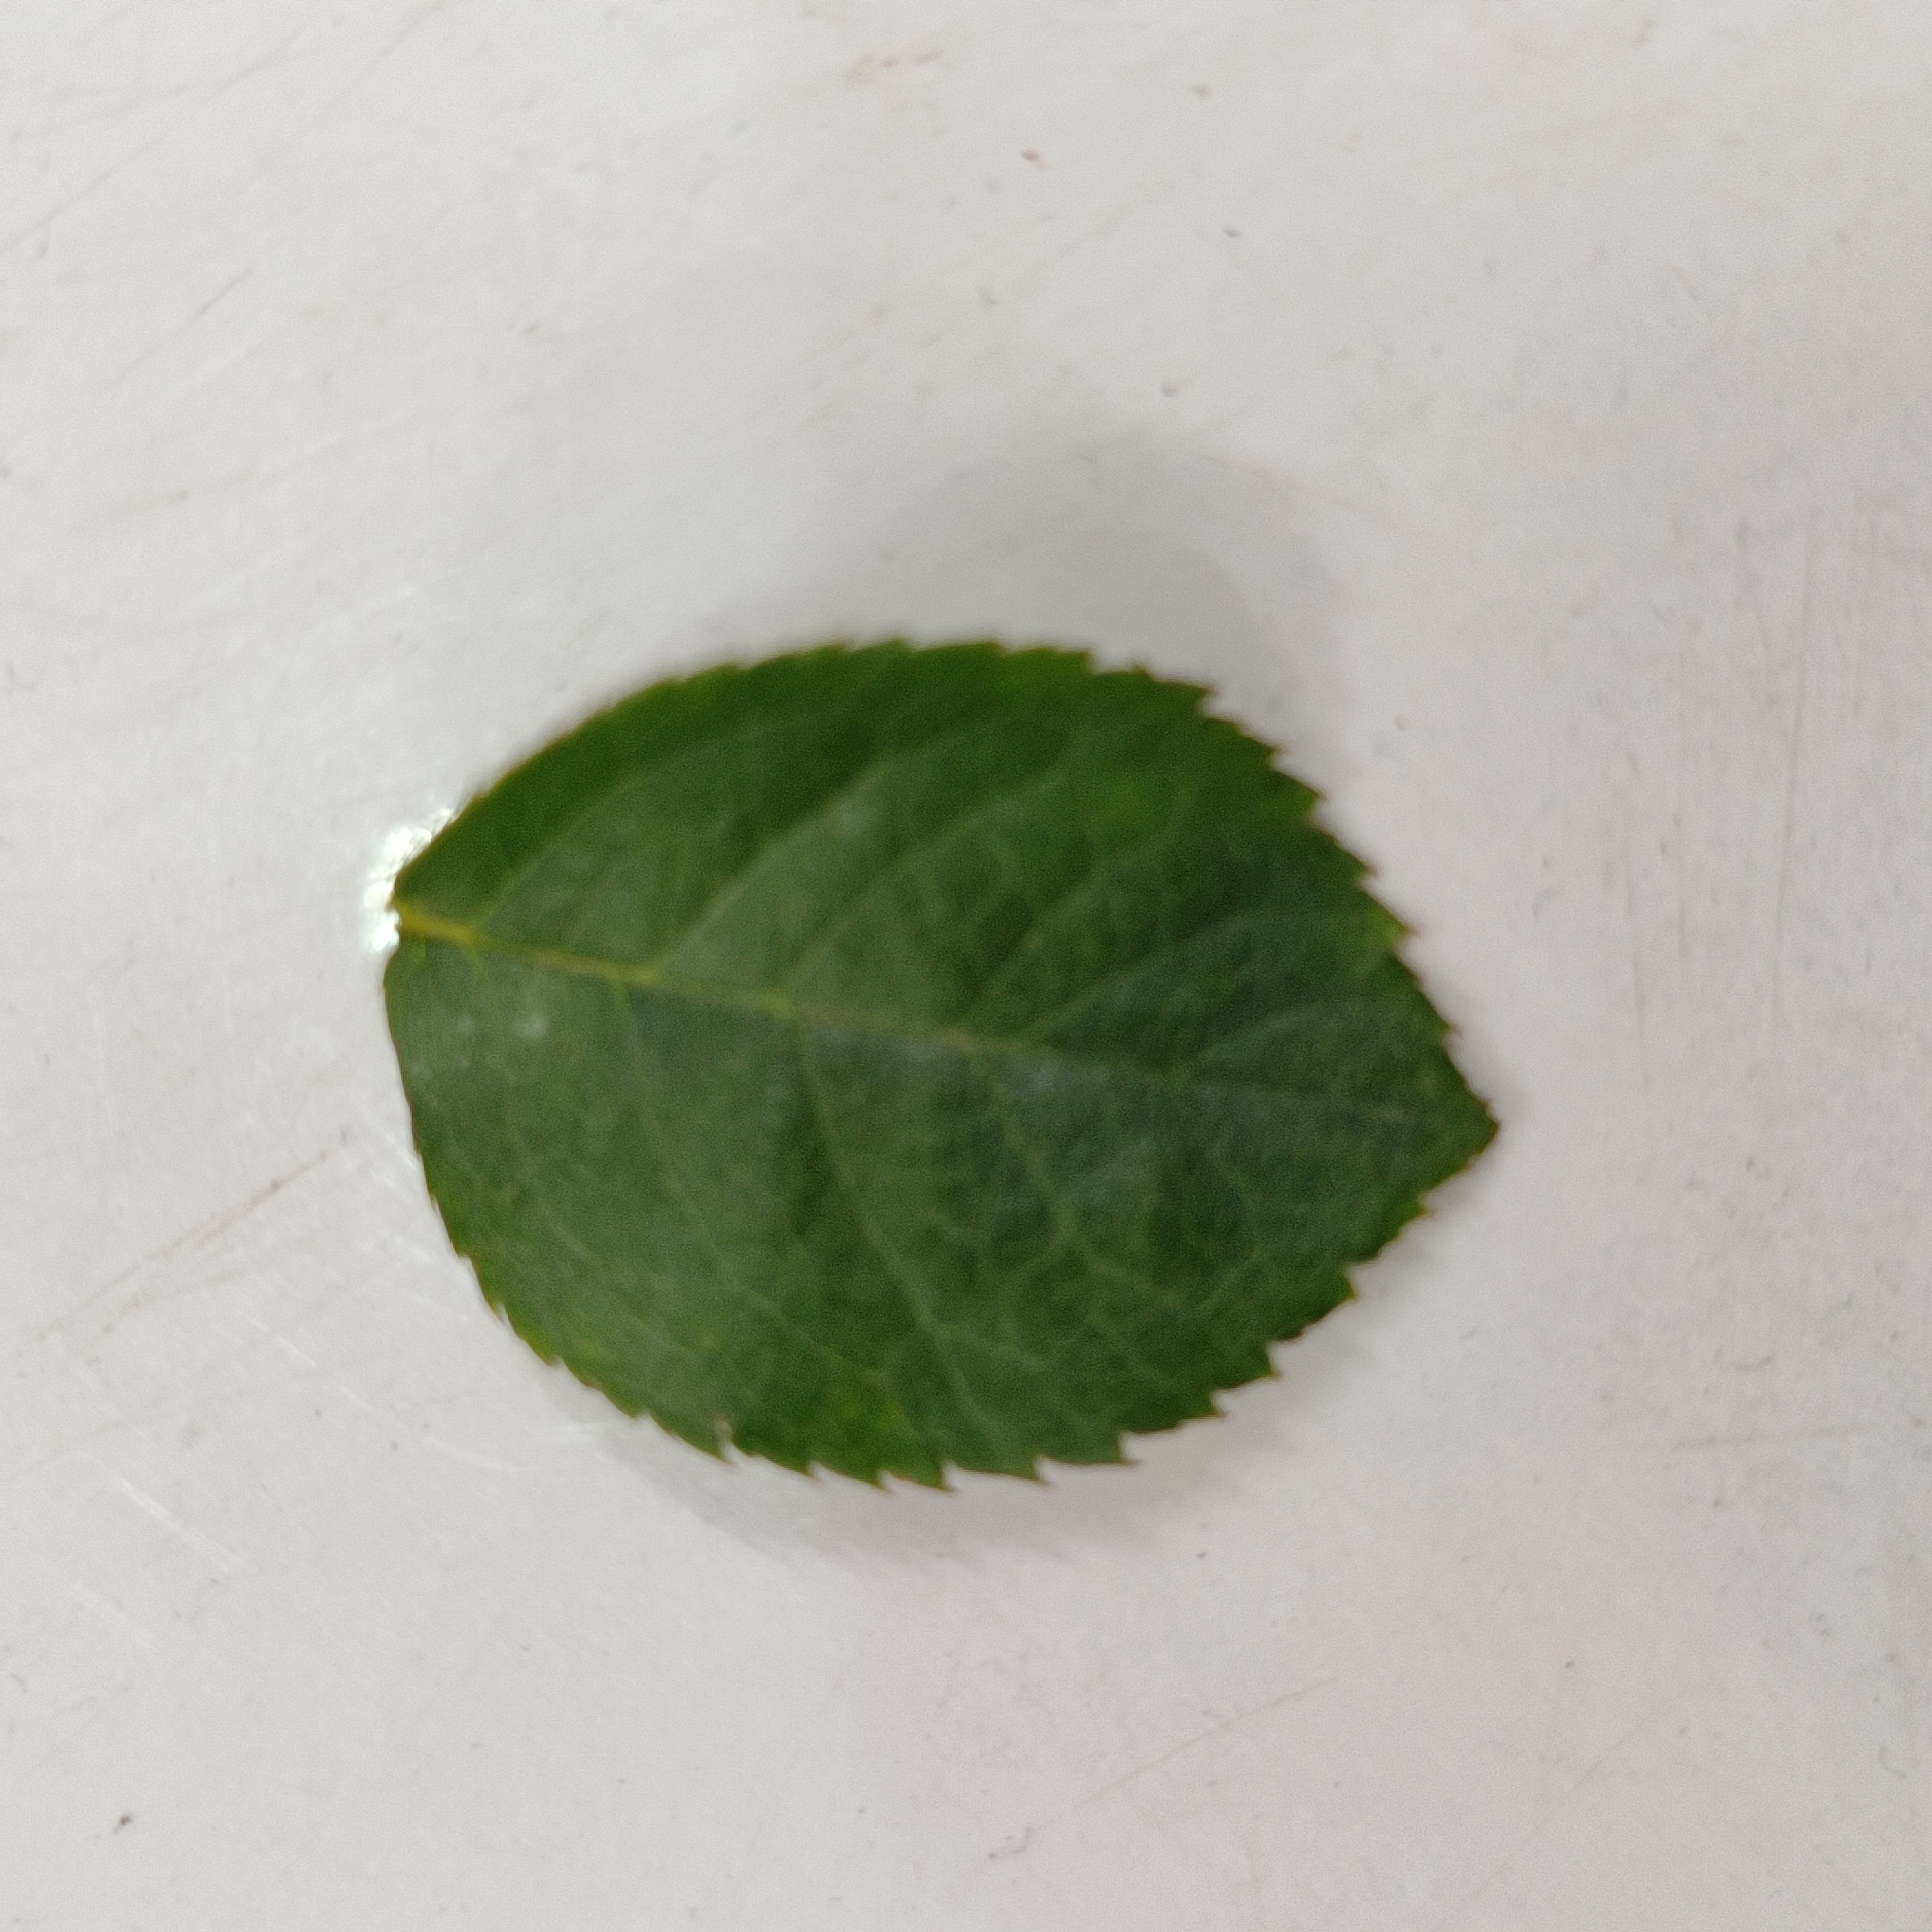
Label: Healthy Leaf